Uc Brunet

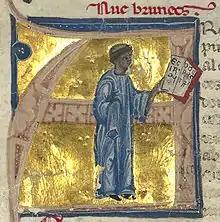
"Huc Brunets", as he is called in the manuscript, is depicted as a tonsured cleric and man of letters.

Uc Brunet, Brunec, or Brunenc (fl. 1190–1220) was a nobleman and troubadour from Rodez in the Rouergue. Six of his works survive.